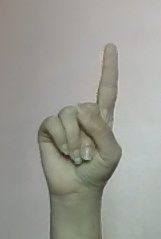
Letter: bb